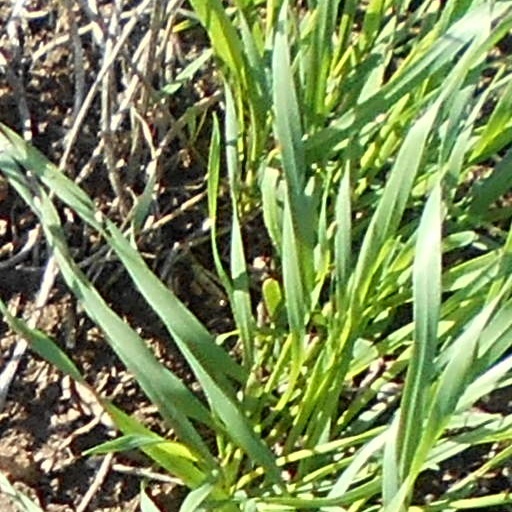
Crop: wheat